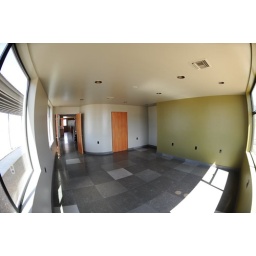
the ground floor office. Photo by Owner.